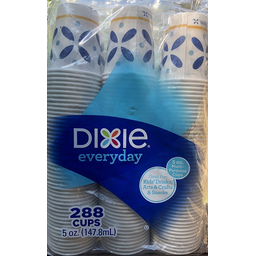
Label: paper